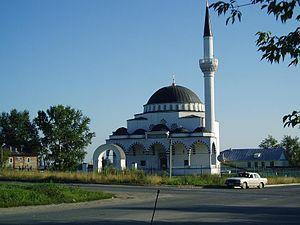
Verkhniaïa Pychma est une ville de l'oblast de Sverdlovsk, en Russie. Sa population s'élevait à 62 588 habitants en 2013.